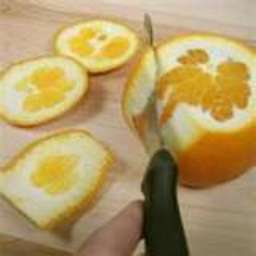
Label: Orange